Ryan Mullen

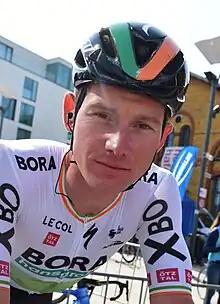
Mullen in 2022

Ryan William Mullen (born 7 August 1994) is an Irish professional road racing cyclist who currently rides for UCI WorldTeam . Born in England and representing Ireland, he is a six-time Irish National Time Trial Champion and three-time Irish National Road Race Champion.